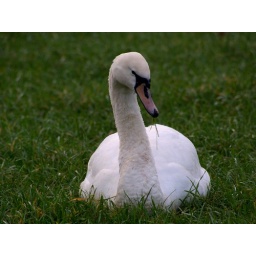
Kellaways, Wilts, 4.1.2011Swan in a field on the west side of the River Avon, north of the road